Royal Enfield (England)

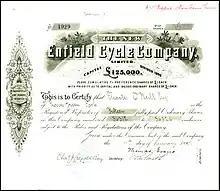
Share of "The New Enfield Cycle Company", issued 11. January 1897

Eadie had won contracts to supply precision parts for firearms to the government's long-established Royal Small Arms Factory at Enfield, Middlesex, with its offshoot in Sparkbrook, and had assumed the brand name Royal Enfield. In 1896, they also incorporated a new subsidiary company, The New Enfield Cycle Company Limited, to handle much of the cycle work. In 1897, Enfield, which made complete cycles as well as parts for other assemblers, took over all the cycle assembly work from Eadie.